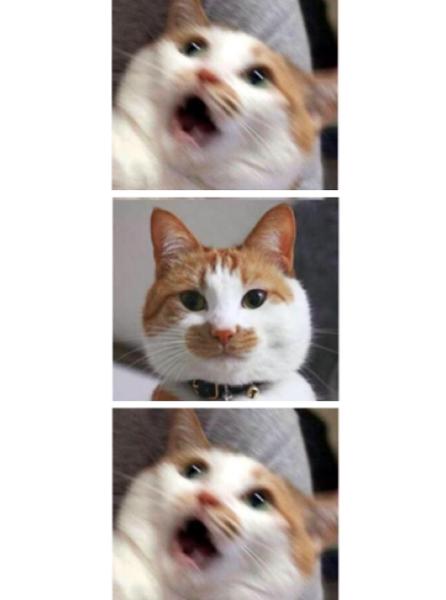
回答: 足ツボ「ここが内臓のツボです」「生殖器のツボです」「頭脳のツボです」